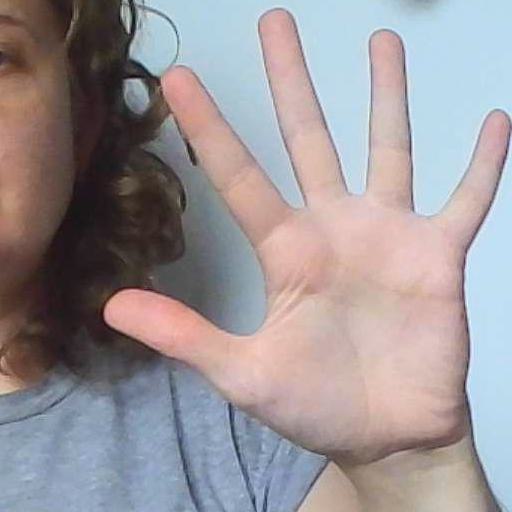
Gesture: palm